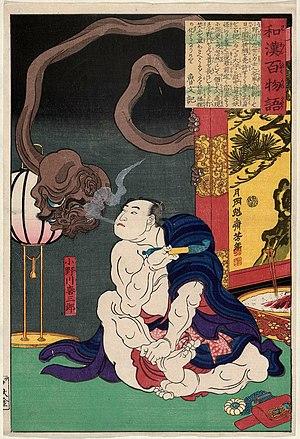
Voici la liste officielle de tous les lutteurs sumo qui ont atteint le rang de yokozuna, le plus haut rang de ce sport. D'autres yokozuna ont pu exister à des périodes antérieures, mais n'apparaissent pas dans la liste officielle commencée en 1789.
Onogawa Kisaburō est un lutteur sumo officiellement reconnu comme le 5ᵉ yokozuna. Avec Tanikaze Kajinosuke, il est le premier à recevoir de son vivant le titre de yokozuna de la maison de Yoshida Tsukasa et le premier à effectuer un dohyō-iri pour promouvoir les tournois de sumo.